Spook Hill

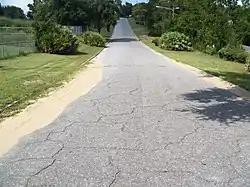
Spook Hill, looking north

Spook Hill is a gravity hill, an optical illusion in Lake Wales, Florida, where cars appear to roll up the spooky hill.